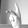
ASL letter: K